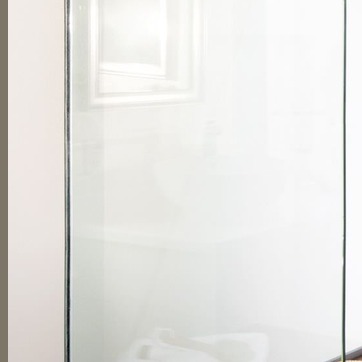
Material: glass